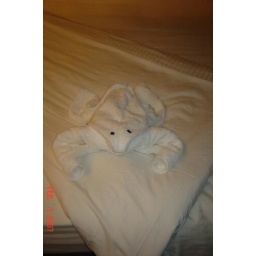
We found a cute towel animal in our room each evening.